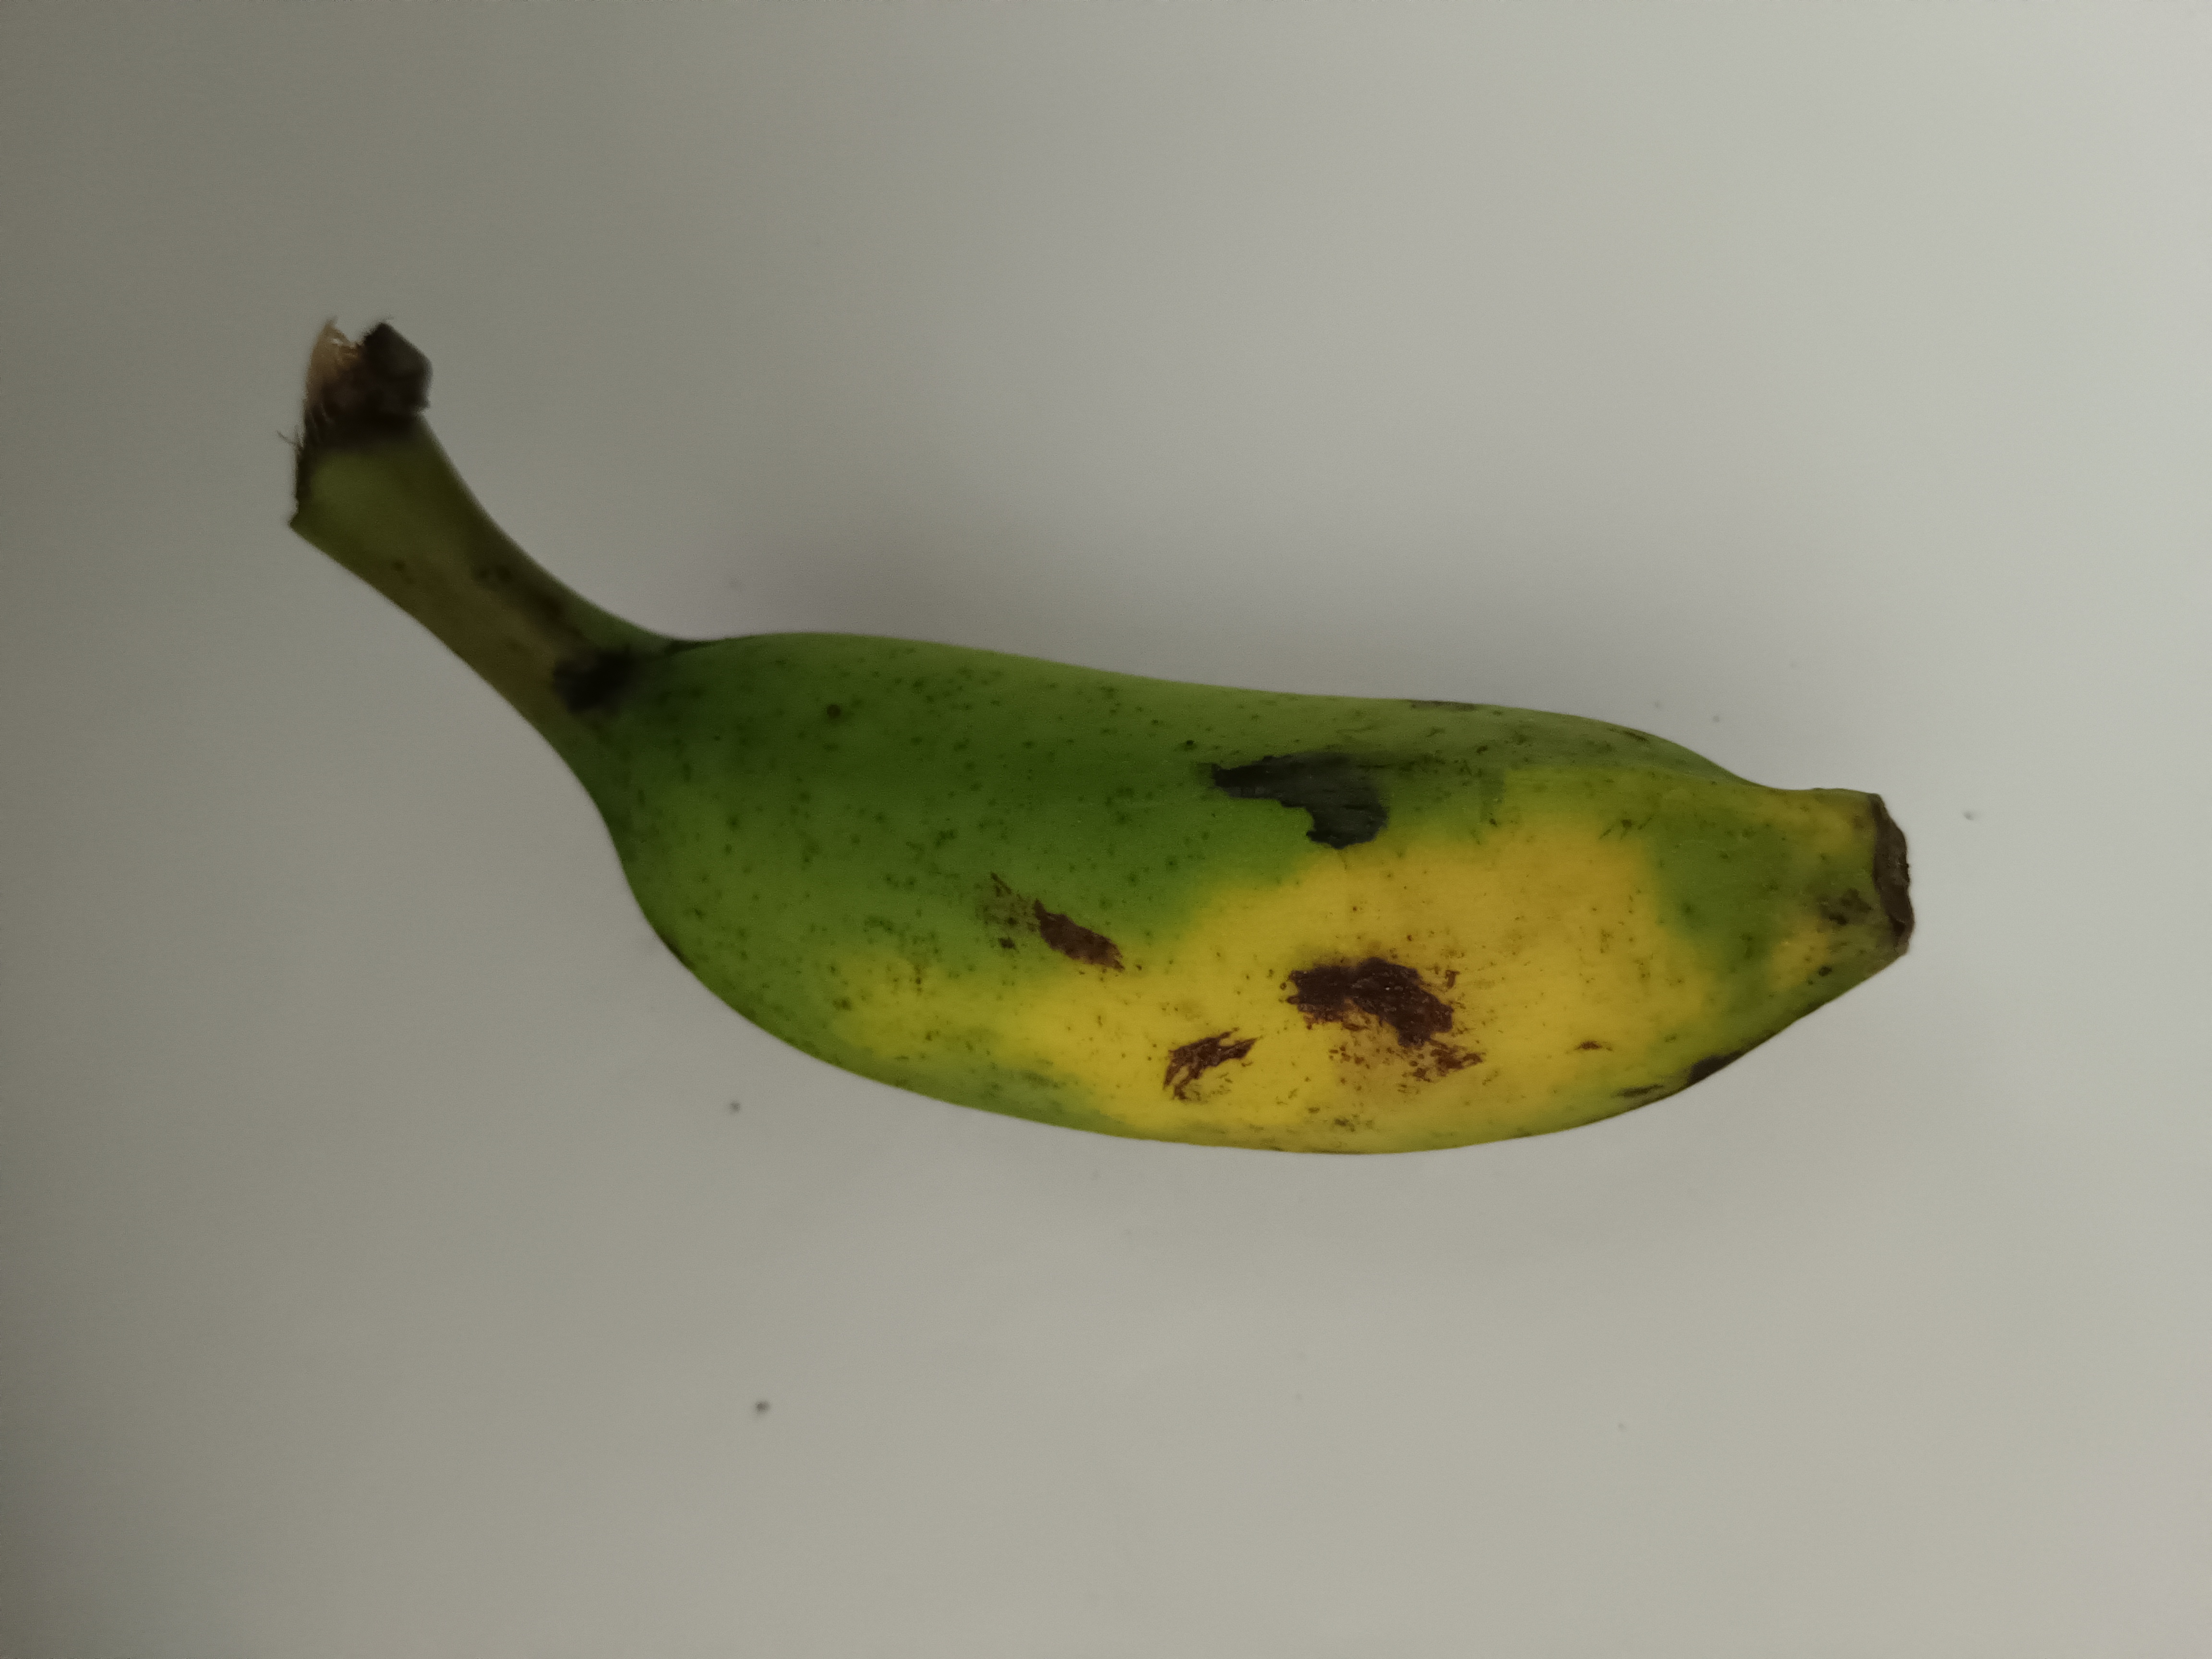
Banana variety: Champa